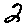
Label: 2